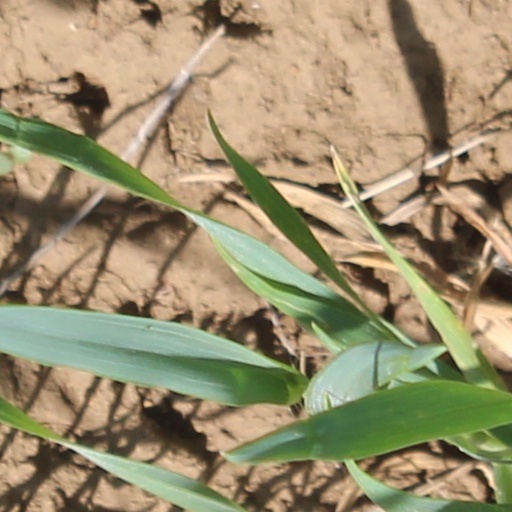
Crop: wheat